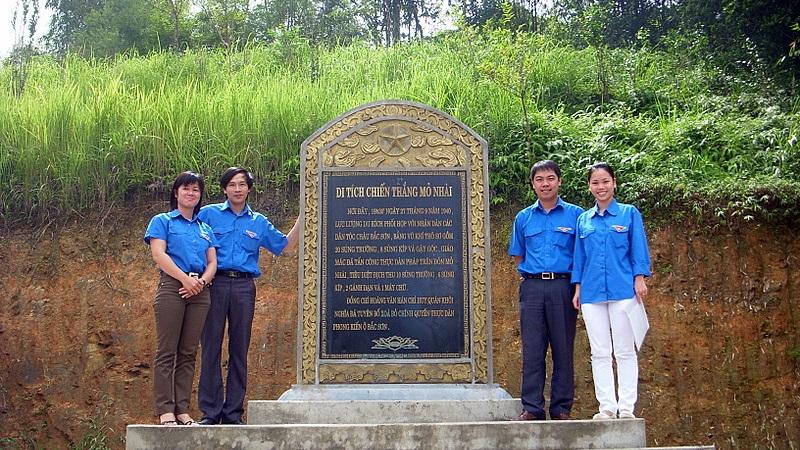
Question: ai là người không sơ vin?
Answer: người phụ nữ quần trắng